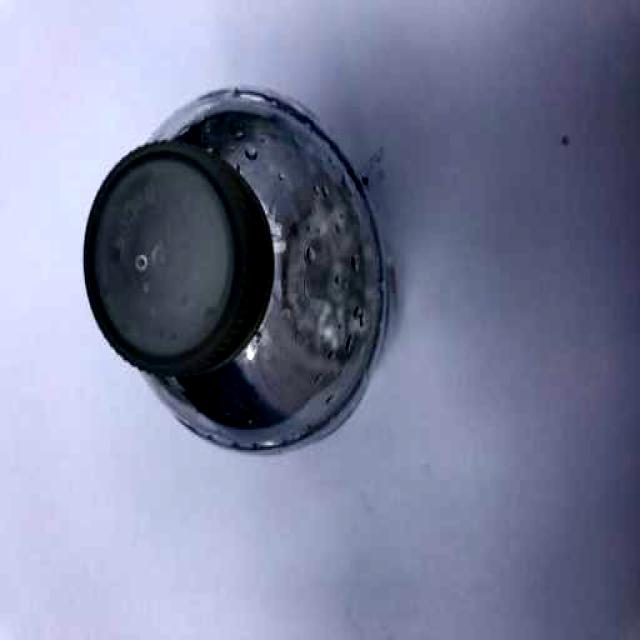
Label: Plastic